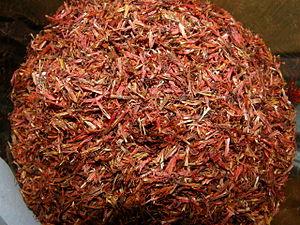
Le Carthame des teinturiers ou Safran des teinturiers, parfois appelé Safran bâtard, est une plante herbacée tinctoriale et oléagineuse originaire d'Égypte. Son nom proviendrait d'un emprunt au latin médiéval cartamo ou dériverait directement du nom arabe de la plante, qurtum.
La peinture et la dorure à la feuille sont jusqu'au XIXᵉ siècle des éléments essentiels de la composition architecturale.